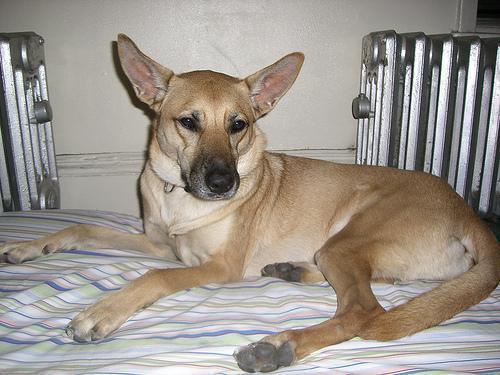
malinois